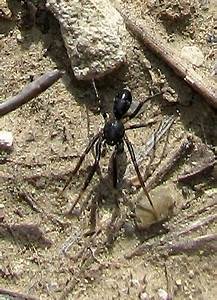
Label: ragno